Joseph Jenkins (diarist)

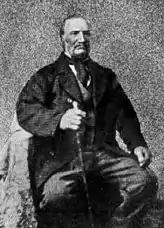
"Joseph Jenkins in Wales, around 1896–97"

Joseph Jenkins was born at Blaenplwyf farm near Ystrad Aeron in Ceredigion, Wales. He was the fourth child of 12 brought up by Jenkin Jenkins and Eleanor (née Davies). In 1846, he married his second cousin Elisabeth (Betty) Evans of Tynant. They purchased the lease of Trecefel farm, Tregaron and had nine children, the last of whom, John David, was born in April 1868.